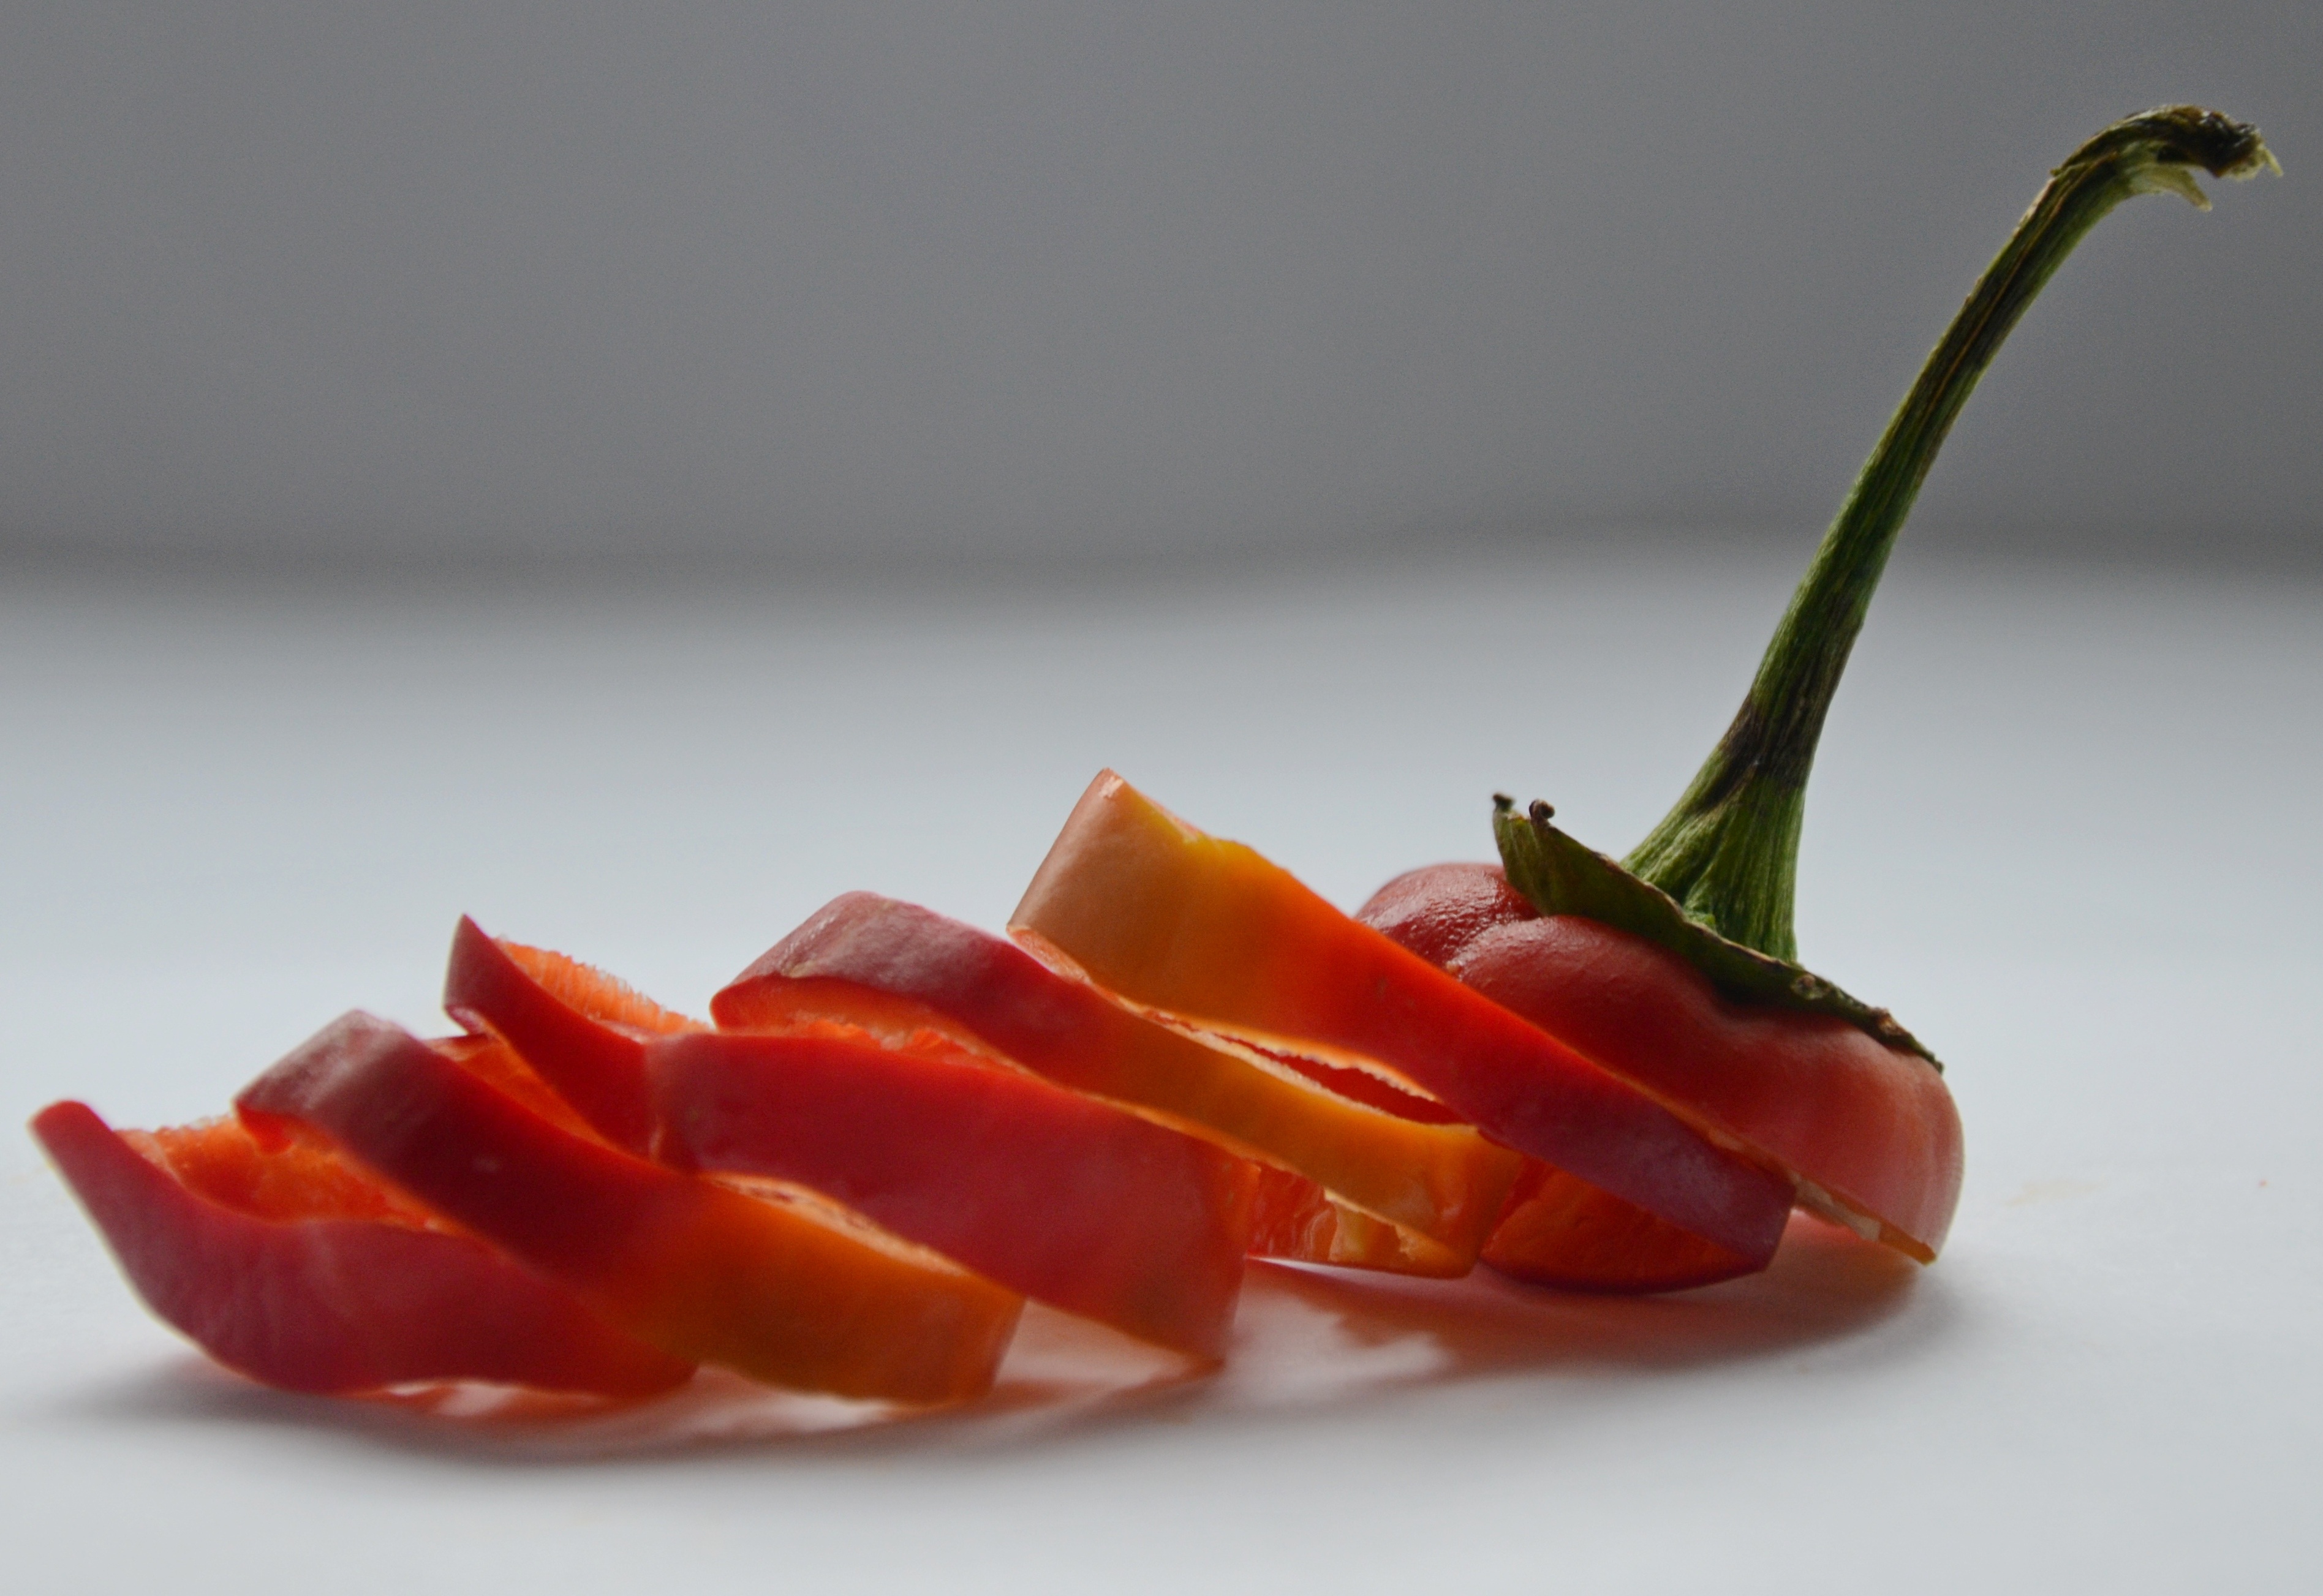
plant, flower, dish, food, pepper, red, produce, vegetable, nutrition, peppers, bell pepper, snacks, diet, vegetarianism, flowering plant, useful, chili pepper, cayenne pepper, land plant, peperoncini, bell peppers and chili peppers, habanero chili